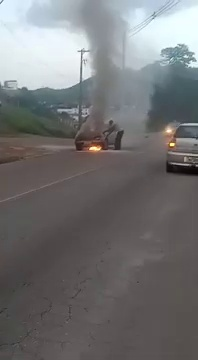
Fire: yes
Smoke: yes